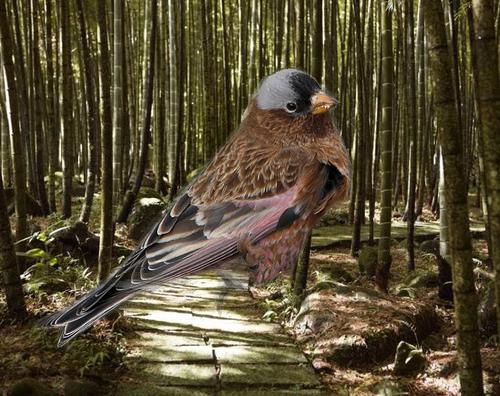
Bird species: Gray_crowned_Rosy_Finch
Bird type: landbird
Background: land